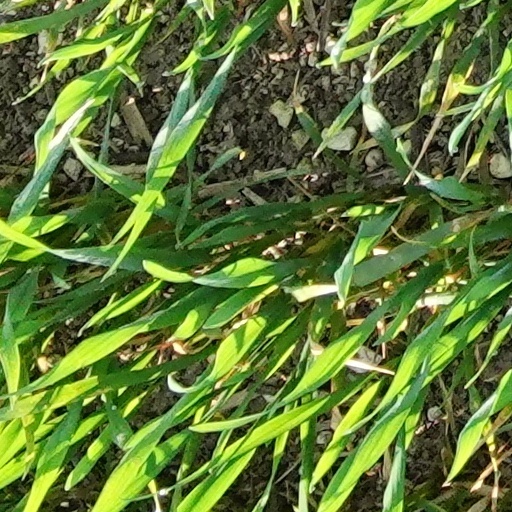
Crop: wheat